Grand'Anse (department)

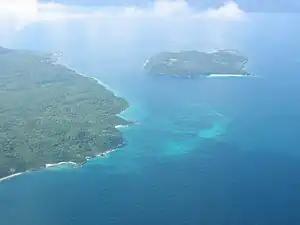
Cayémite Islands

The department is bordered in the north by the Gulf of Gonave, west by the Winward Passage connecting to Jamaica, south by the South Department, and east by the Nippes Department. It is one of the smallest departments but it is one of the most pollutant-free due to its isolation. The westernmost point in Haiti at Cap les Irois is located in Grand'Anse. The Macaya mountain chain in the Massif de la Hotte holds the second-highest mountain in Haiti and is one of the most important environmental reserves with multiple endemic animals and plants; the Plaintain Garden-Enriquillo faultline passes through it as well. Because of the mountains, it does not have a major plain or plateau for agriculture; however, the Jeremi Valley is still a major agricultural hub. Rivers in the department include the Grand'Anse and Voldrogue rivers. Grand'Anse features many islands, such as Grande Cayemite, Petite Cayemite, the Cayemite reefs and cayes, and Navaasa Island. Navassa is currently the subject of a territorial dispute between Haiti and the United States, which administers it through the US Fish and Wildlife Service.